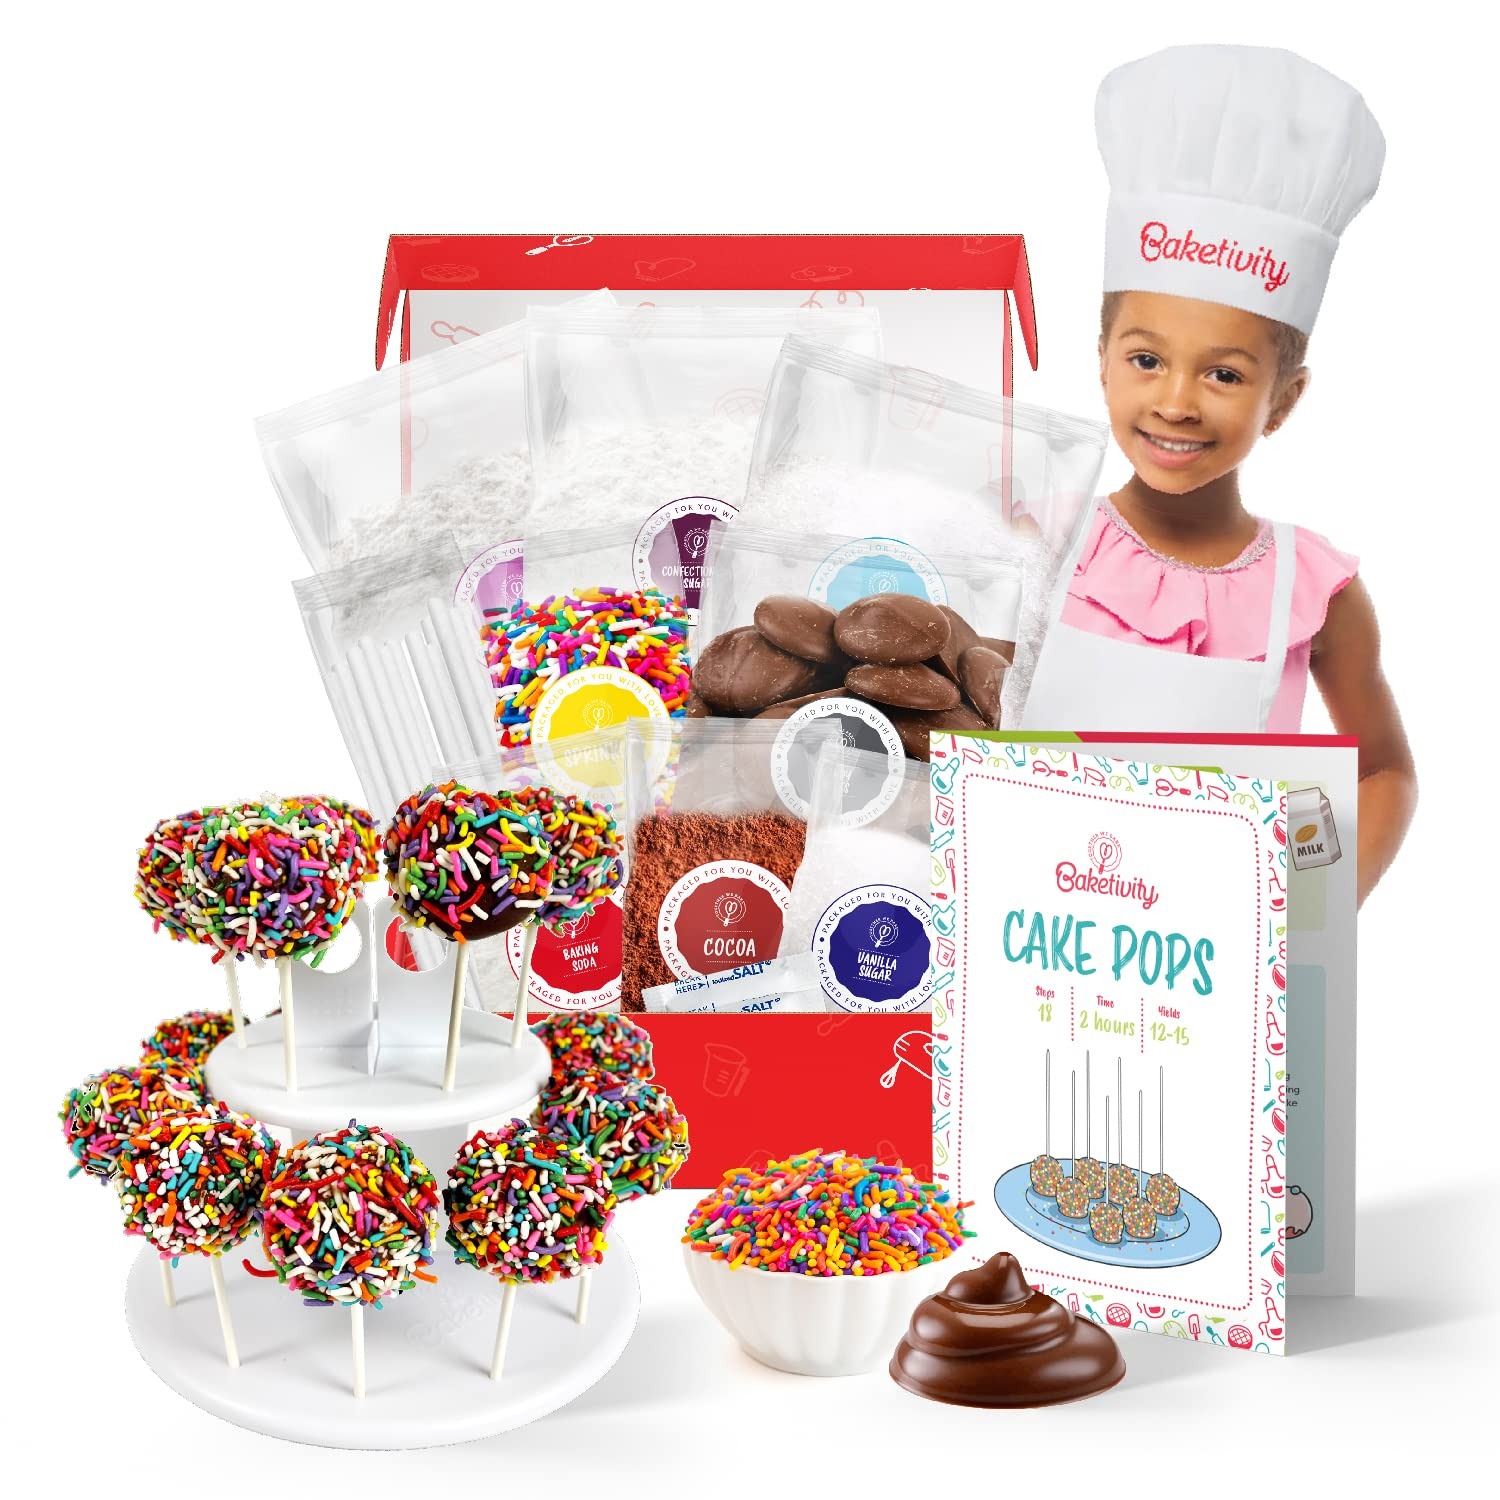
Item Name: Cake Pop Kit by Baketivity | No Mold or Maker Needed | Cake Pop Stand and Baking Kit | Arts and Crafts for Kids Baking Sets | Kosher
Bullet Point 1: KIDS BAKING KIT Spend quality time in the kitchen with your kids, as they learn to bake delicious cake pops, all on their own! The Cake Pop Kit comes with a kid-friendly recipe, all the pre- measured dry ingredients they’ll need, and a Cake Pop Stand to display all their delectable creations!
Bullet Point 2: CRAFTS FOR KIDS Move over scissors and glue, this is a whole new level of arts and crafts fun! Baketivity’s Kids Baking Set is the perfect way for children to spend quality family time together. Everything for this cake pop mix is pre-measured, so all kids have to do is mix, bake, and then roll out the cake pops. No need for a cake pop mold, these cake pops can be shaped by hand.
Bullet Point 3: COMPLETE CAKE POP SET Our Cake Pop Kit together with Cake Pop Holder makes the ultimate Cake Pop Set, no cake pop maker needed. Baketivity’s Kids Baking Sets encourage motor skills development, boost problem solving techniques, and develop instruction-following skills. And see the self-esteem beam from your child’s face when those cake pops are proudly displayed on the Cake Pop Stand!
Bullet Point 4: BEST BAKING GIFTS Your favorite little baker will love receiving the Cake Pop Kit as a birthday gift, and will feel oh-so-grown-up as they pour, mix, and bake! Contents: All dry ingredients for one recipe, cake pop sticks, 1 instruction brochure and a Cake Pop Display Stand Holder. Great for ages 6-12.
Bullet Point 5: BAKETIVITY baking kits are about creating family fun moments that allow parents and children to bond over baking. We’ve created an experience that helps you connect with those you love, in the language of the heart. Our kits help your baking time be convenient, mess-free, entertaining, and educational - all at once!
Product Description: Cake Pop Kit by Baketivity | No Cake Pop Mold or Maker Needed | Cake Pop Stand and Baking Kit | Arts and Crafts for Kids Baking Sets | Kosher
Value: 1.0
Unit: Count

Price: 39.99